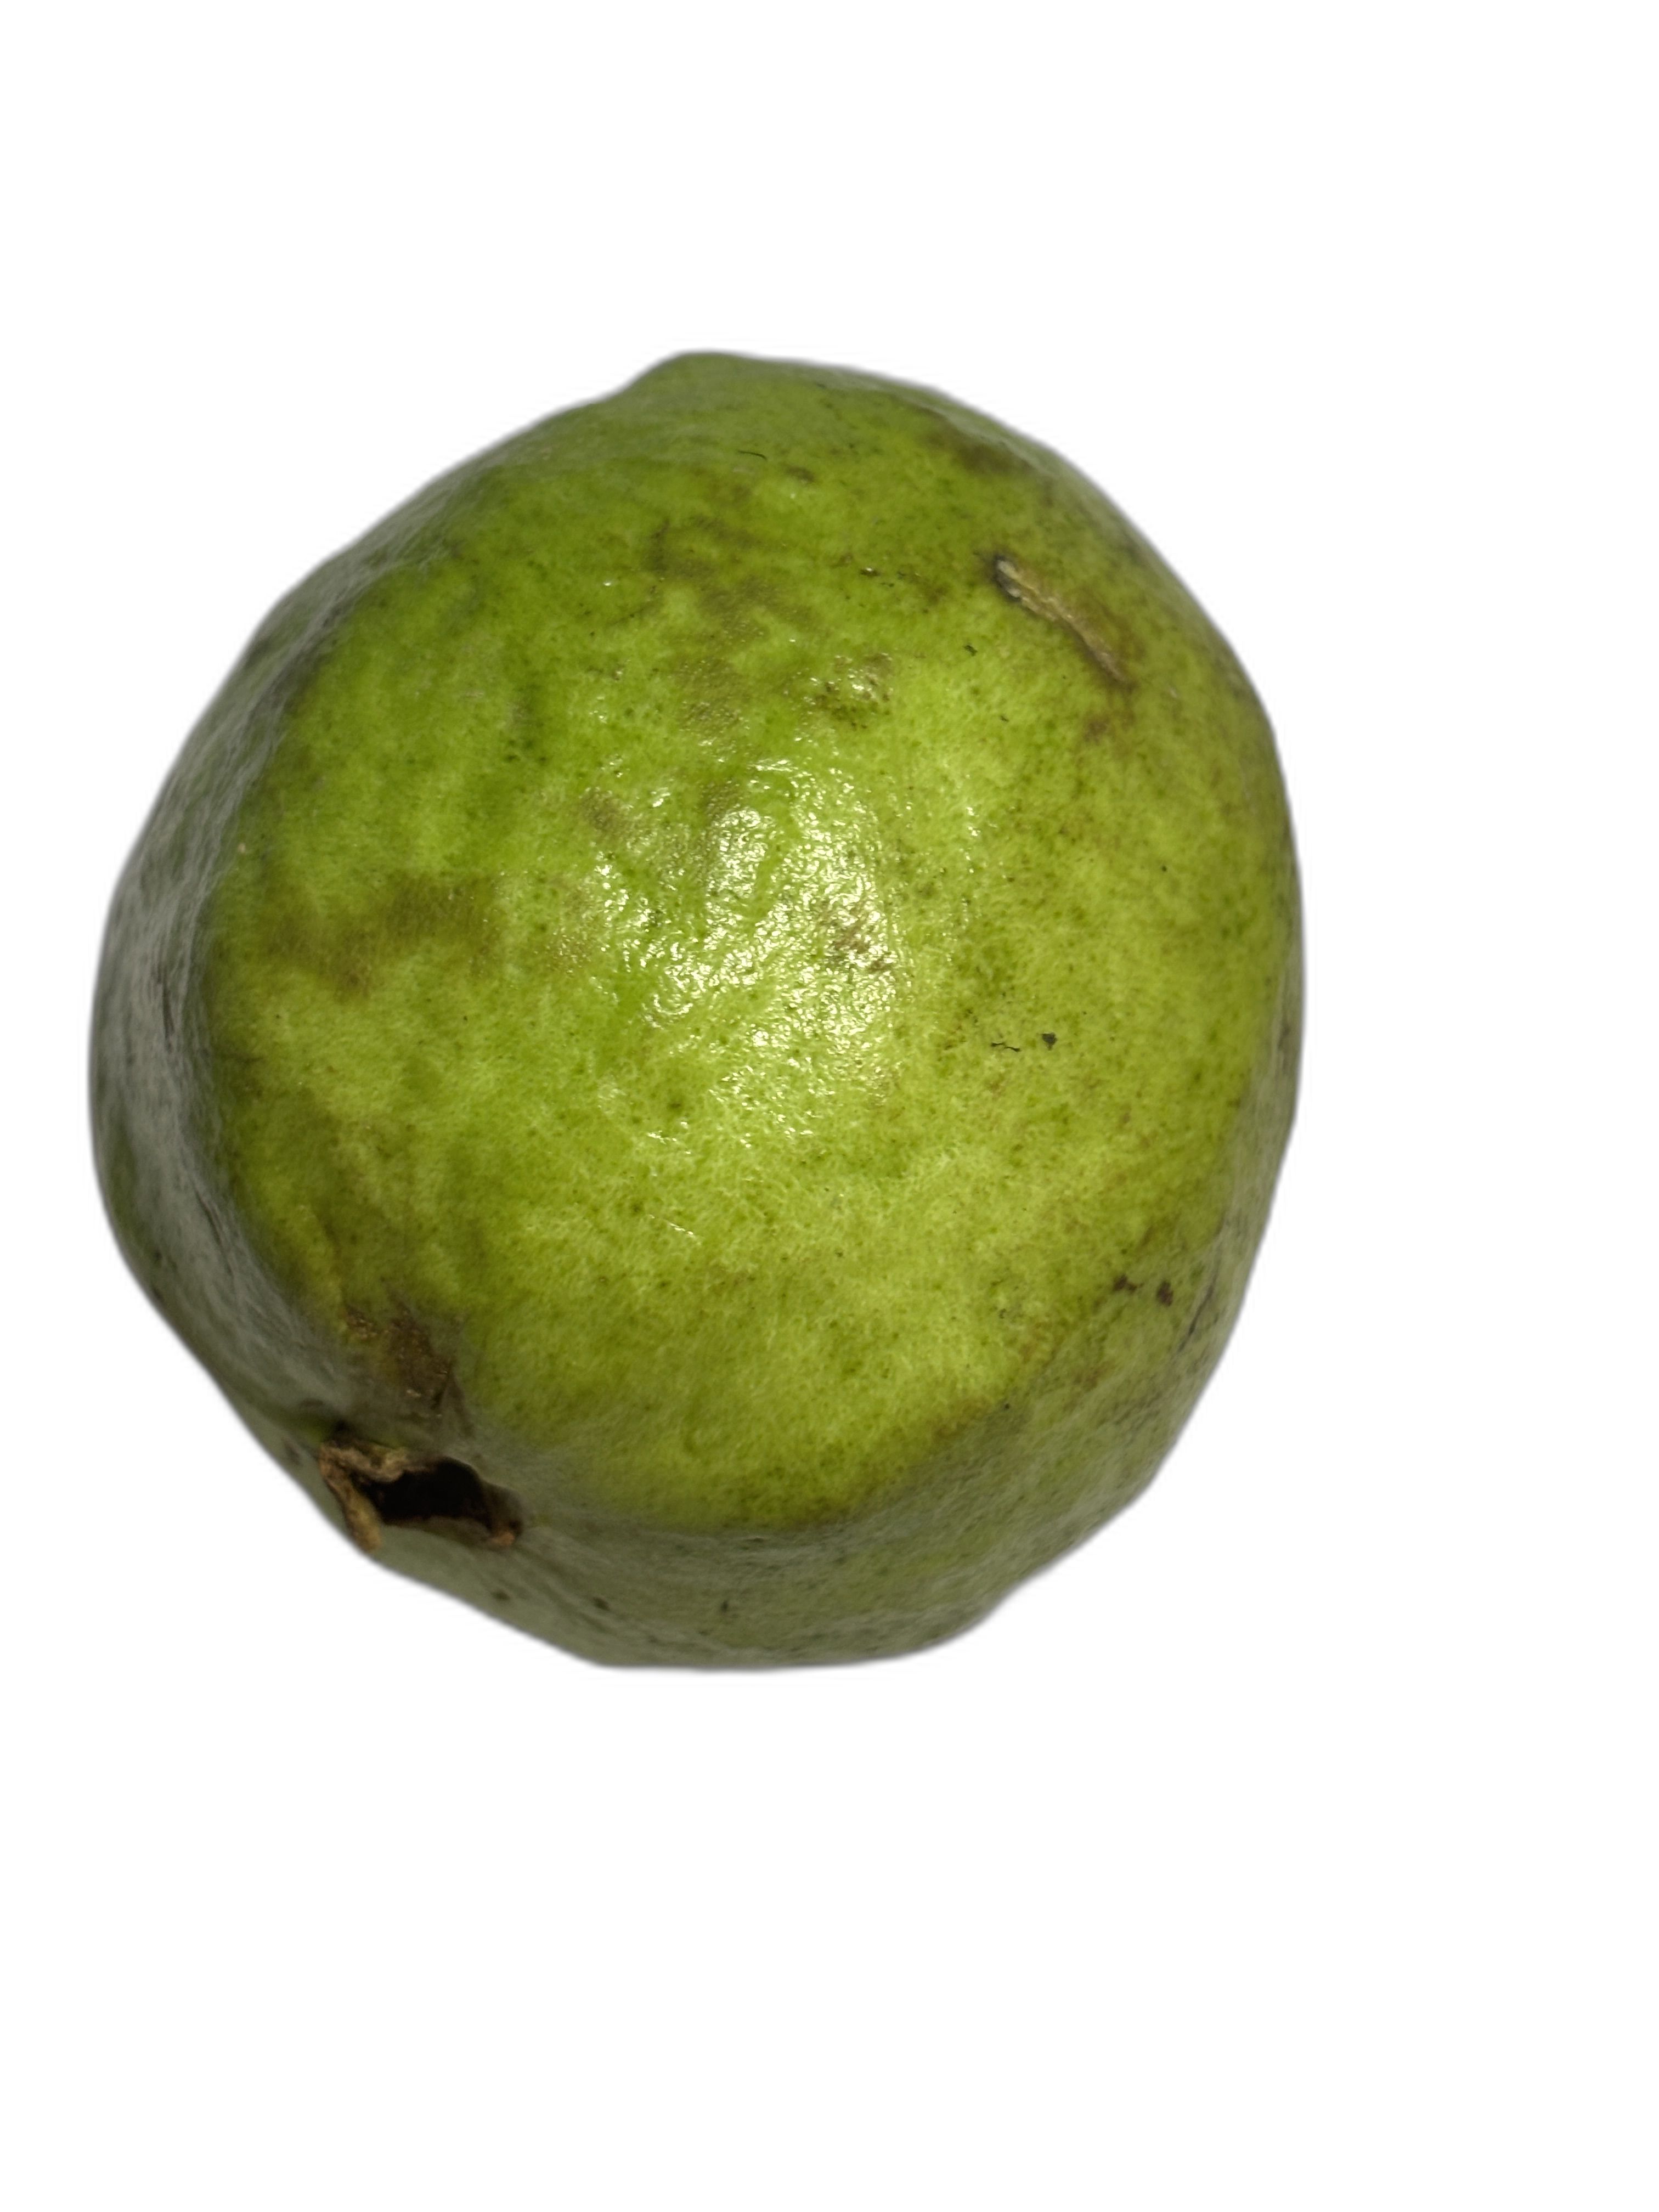
Plant part: fruit
Disease: Scab